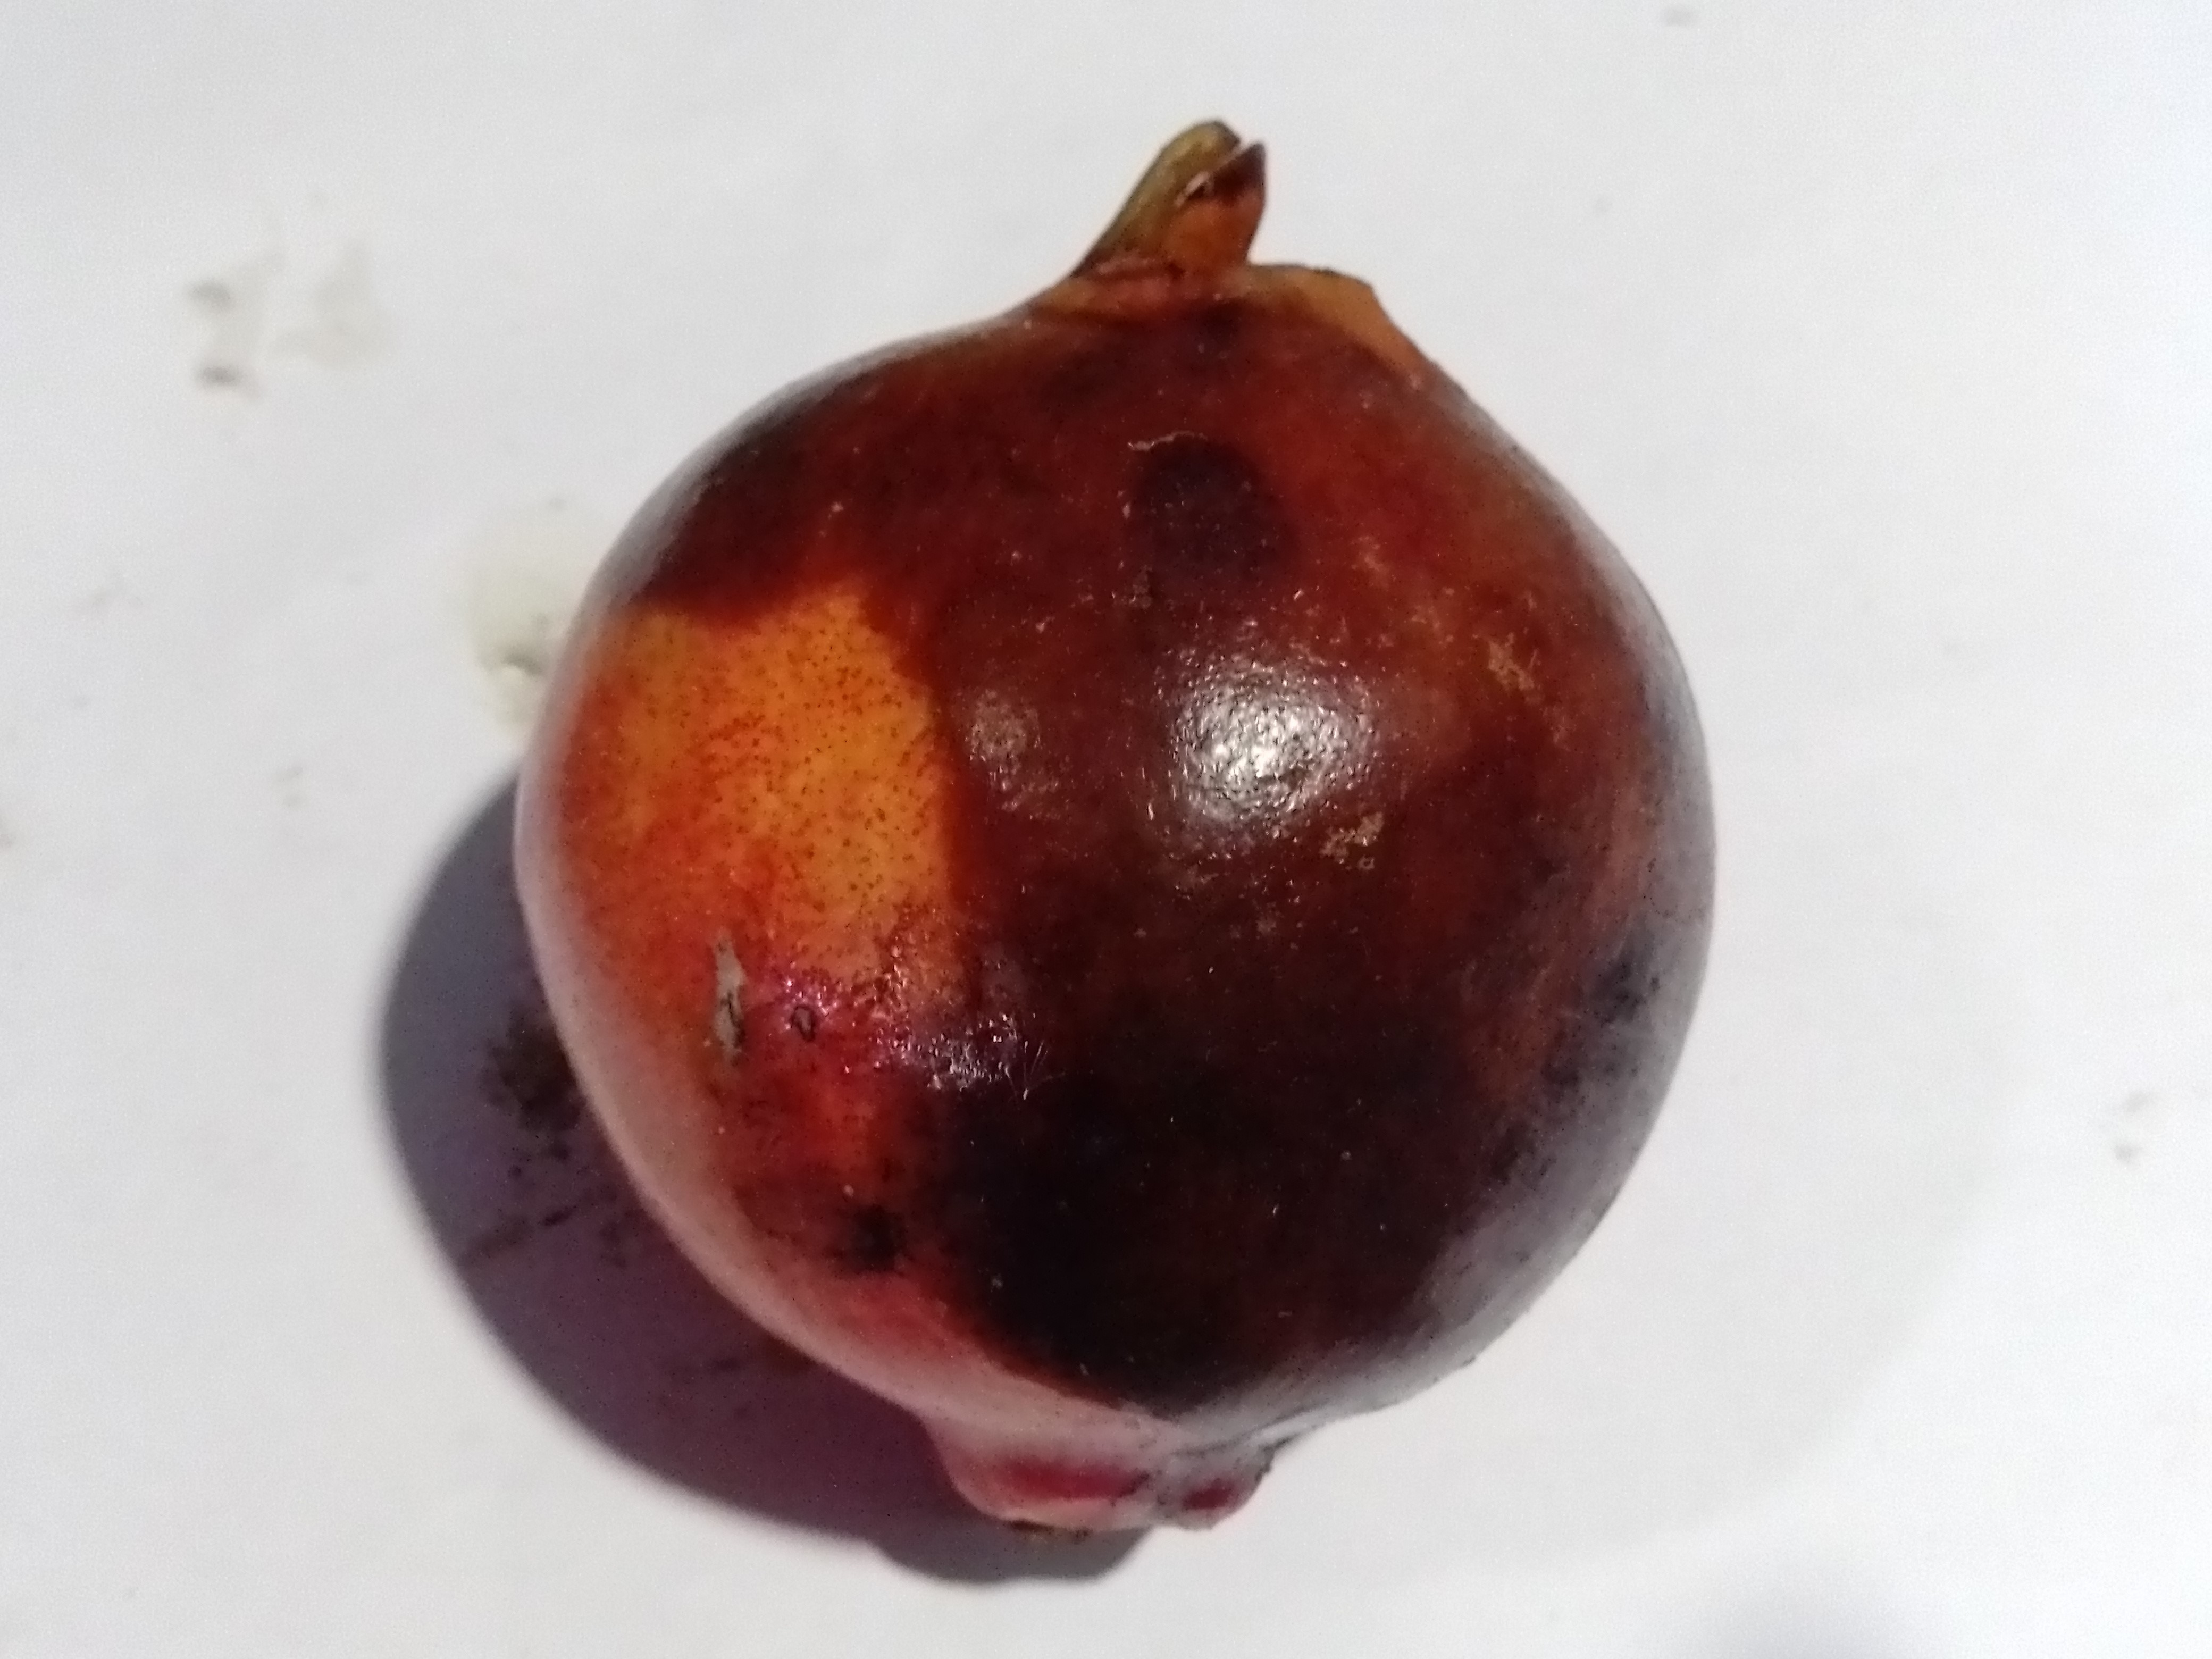
Fruit: pomegranate
Condition: rotten